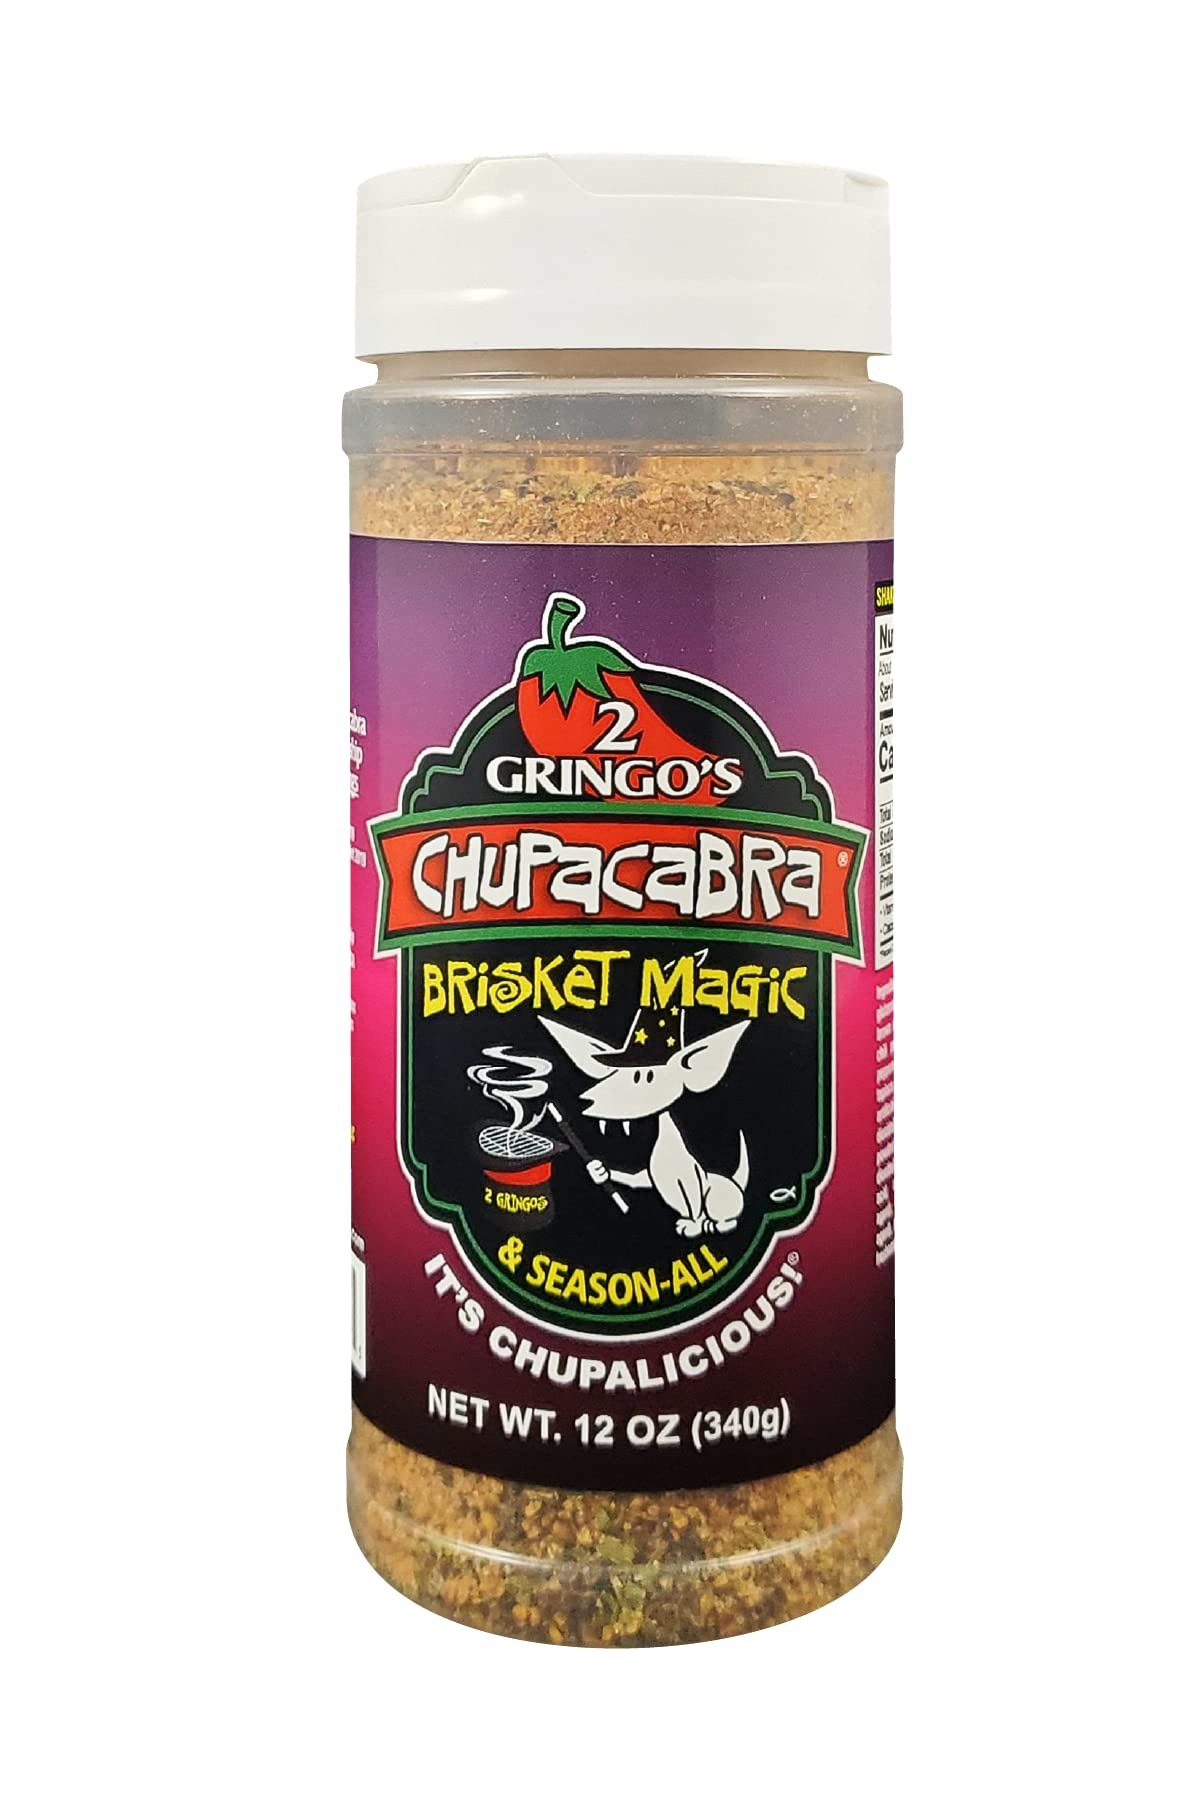
Item Name: 2 Gringo's Chupacabra - Brisket Magic - 12 oz
Bullet Point 1: Versatile enough to be used on any type of meat
Bullet Point 2: One of the most widely used seasonings on the Texas BBQ Circuit and a main staple in kitchens nationwide
Bullet Point 3: Use as a rub, add to your marinades and sprinkle on whatever hits your plate
Bullet Point 4: Sprinkle on salads, vegetables, french fries, popcorn and more
Bullet Point 5: Made in Texas with the finest ingredients
Product Description: 2 Gringos Chupacabra Brisket Magic Blend 12 Oz All Purpose Seasoning 50699 This award-winning blend from 2 Gringo's Chupacabra works magic on a variety of meats and vegetables — so don’t limit its use to just brisket. This proprietary blend of herbs and spices with a hint of brown sugar will send all your culinary creations to the winner's table! Add incredible flavor and zip to anything you sprinkle it on — including salads, vegetables, french fries, popcorn, and more! One of the most widely used seasonings on the Texas BBQ circuit, and a main staple in kitchens nationwide, one taste and you'll know where its popularity grows. Use as a rub, add to your marinades, and sprinkle on whatever hits your plate! Features Versatile enough to be used on any type of meat One of the most widely used seasonings on the Texas BBQ Circuit and a main staple in kitchens nationwide Use as a rub, add to your marinades and sprinkle on whatever hits your plate Sprinkle on salads, vegetables, french fries, popcorn and more Made in Texas with the finest ingredients Single Bottle of 2 Gringos Chupacabra Brisket Magic Blend Rub
Value: 12.0
Unit: Ounce

Price: 15.95